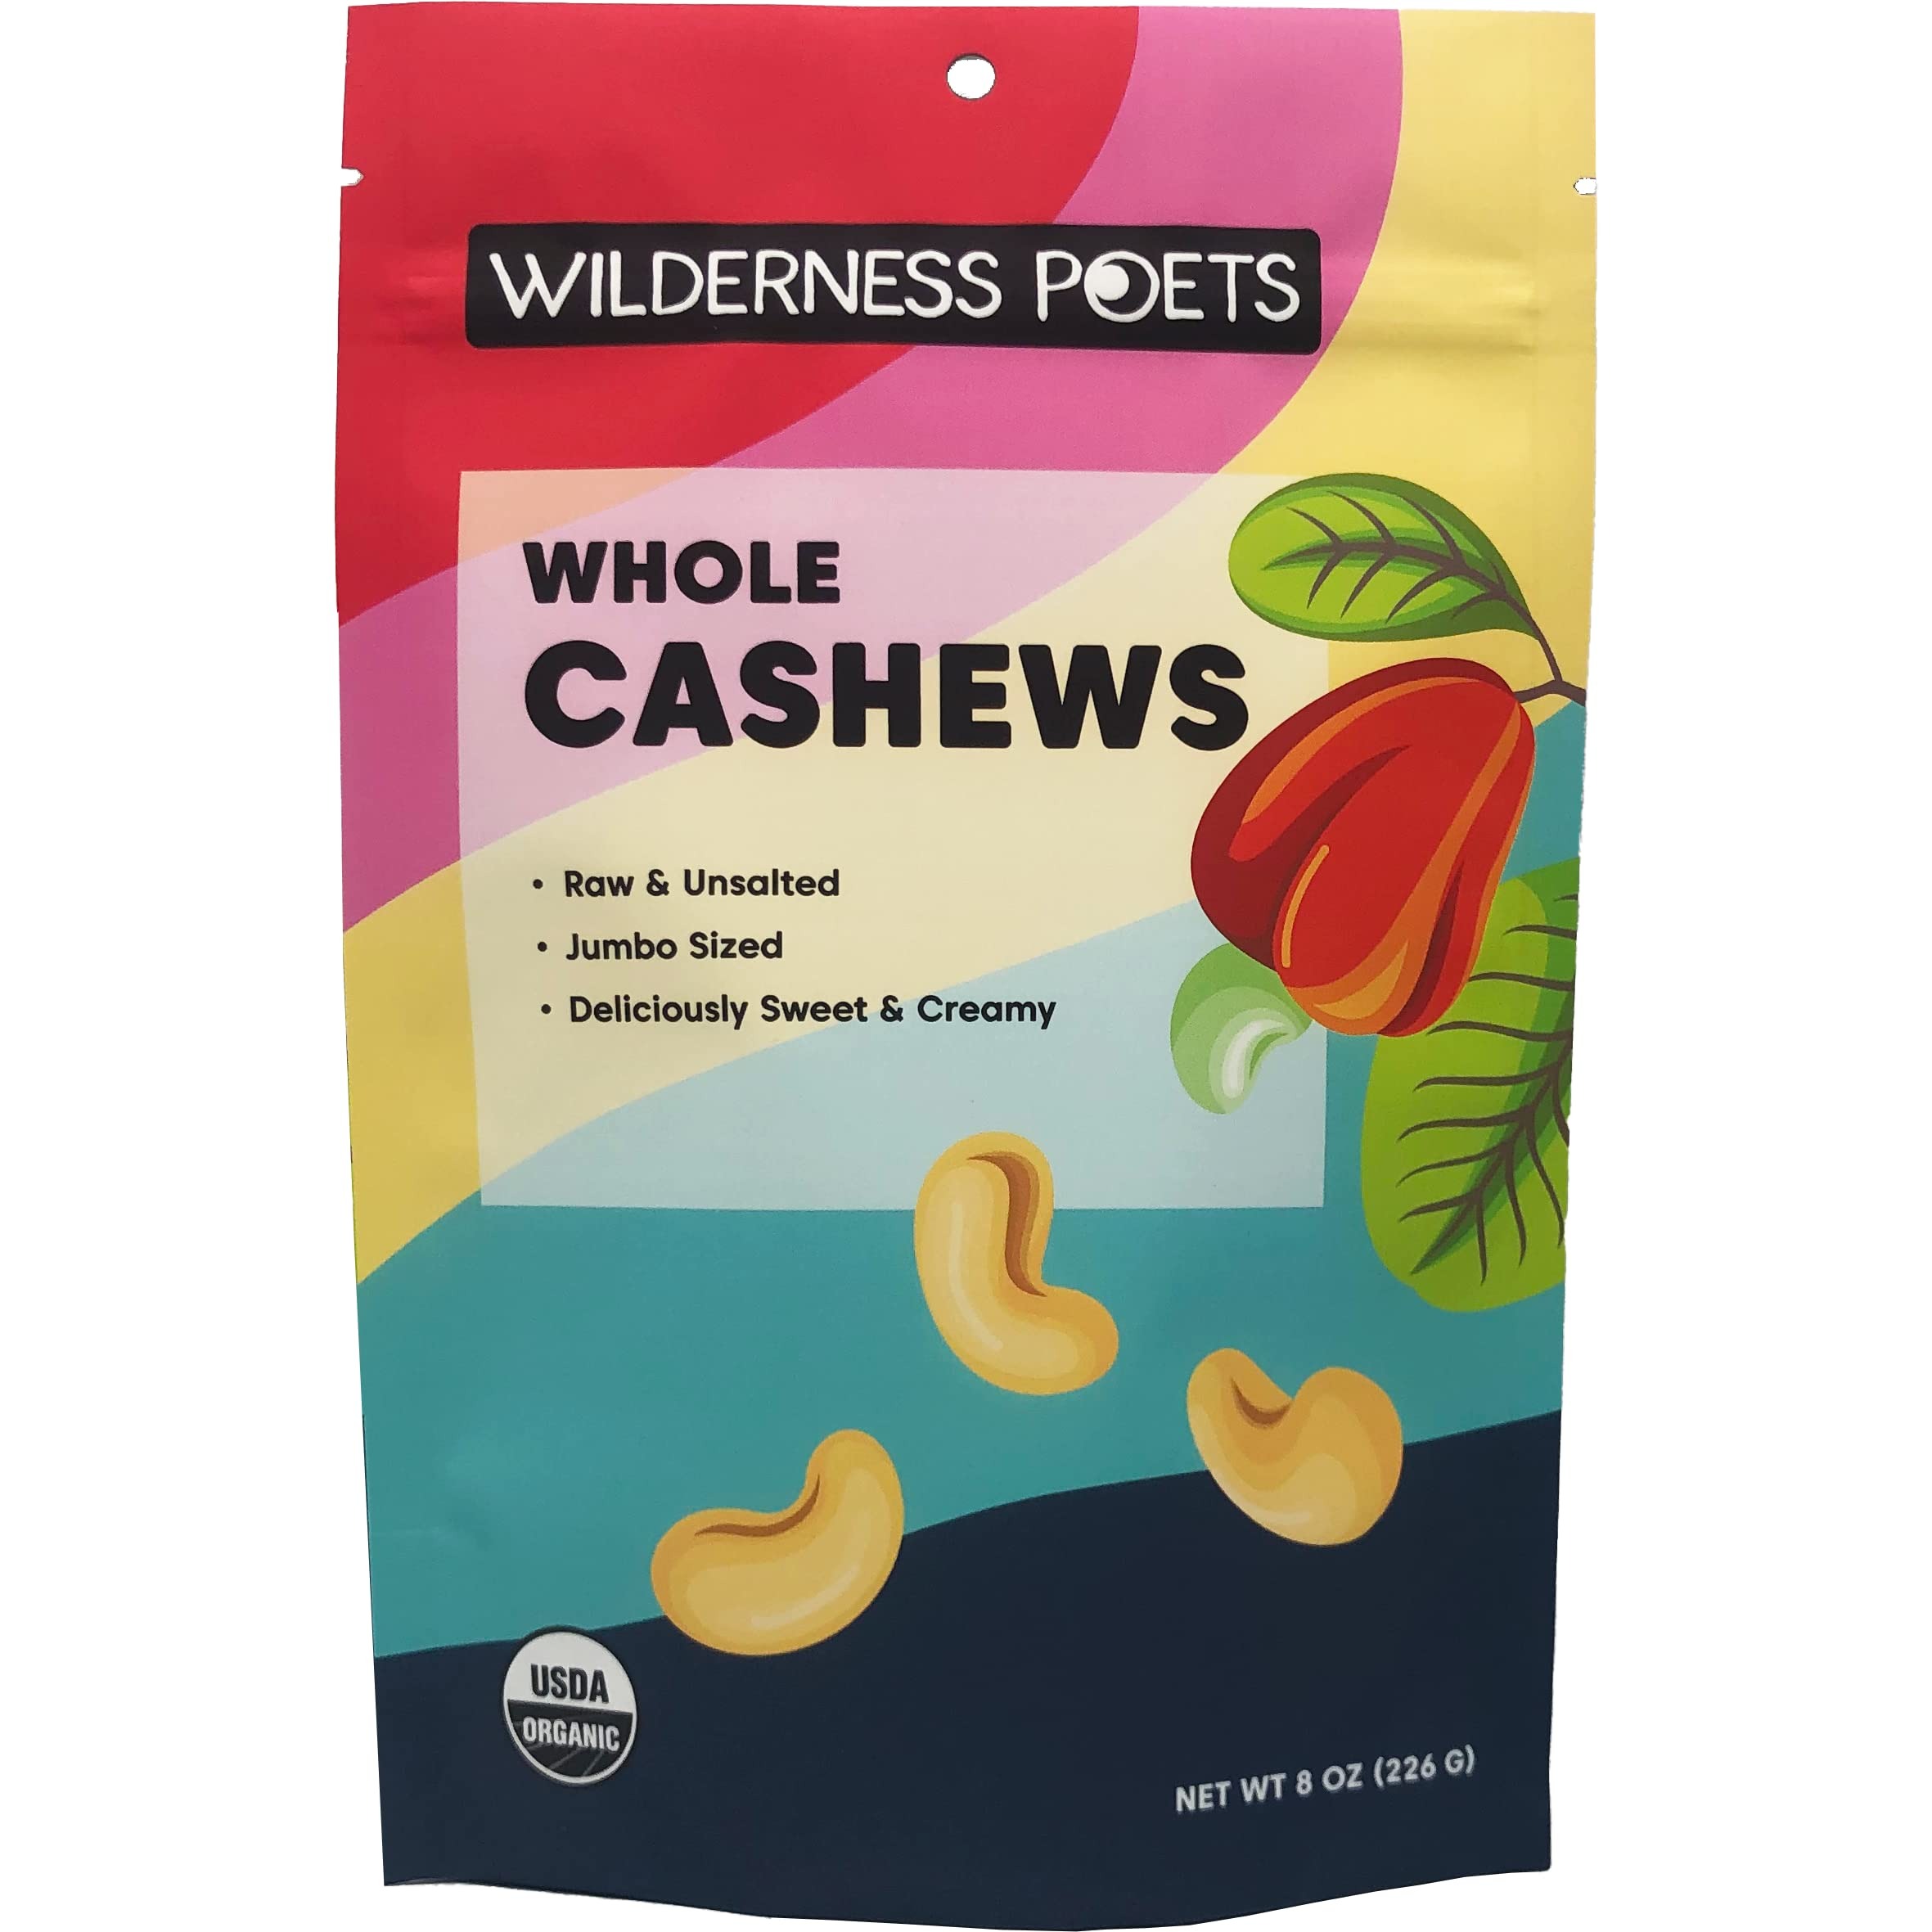
Item Name: Wilderness Poets Cashews - Organic Raw Cashew Nuts, 8 Ounce (227 Grams)
Bullet Point 1: 1 Pouch of Wilderness Poets Cashews - 8 oz
Bullet Point 2: Ingredients: Organic, Raw Cashews
Bullet Point 3: USDA Organic, Raw,Vegan, Non-Gmo, Gluten Free, No Added Sugar or Salt
Bullet Point 4: Cashews Provide essential fatty acids, B vitamins, fiber, protein, potassium, and iron
Bullet Point 5: Use in: Trail Mix, Raw Desserts, Granola, Salad, Cooked Meals. Eat Plain!
Product Description: Wilderness Poets Cashews are heavenly sweet, whole and creamy. From the beautiful tropical evergreen tree, native to Brazil, cashews provide essential fatty acids, B vitamins, fiber, protein, potassium, and iron. While they are deeply satisfying alone, their versatility as an ingredient is unsurpassed by any other nut. Use them to make sauces, dips, raw desserts, or munch on them by the handful. No Salt No Sugar No Soy Gluten Free Non-GMO No Trans Fat No Cholesterol No Preservatives No Pesticides Raw Vegan
Value: 8.0
Unit: Ounce

Price: 11.14